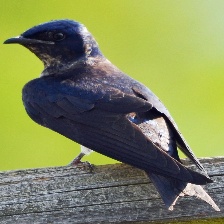
Species: PURPLE MARTIN
Scientific name: PROGNE SUBIS